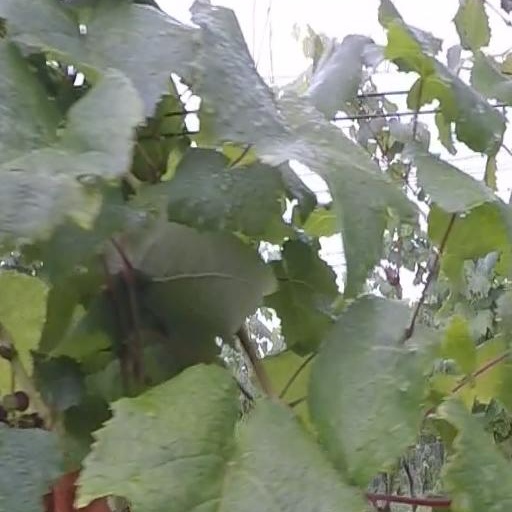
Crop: grape